Tel Aviv

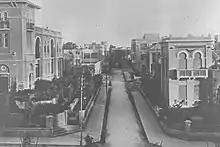
Shadal Street in 1926

Tel Aviv, along with the rest of the Jaffa municipality, was conquered by the British imperial army in late 1917 during the Sinai and Palestine Campaign of World War I and became part of British-administered Mandatory Palestine until 1948.